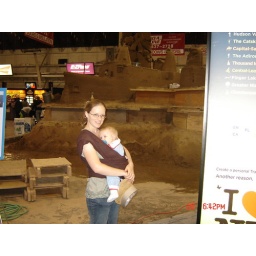
standing in front of the sand castle- Aug 09